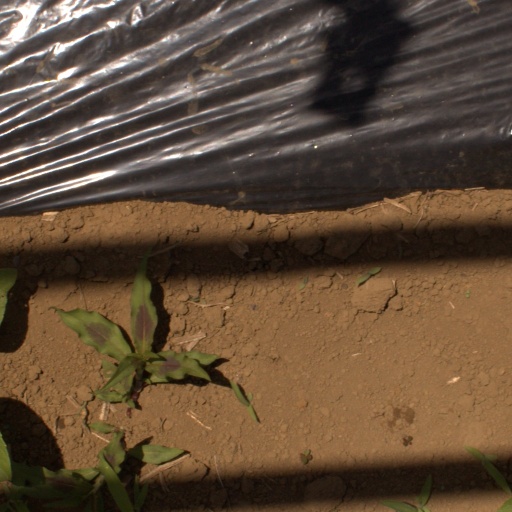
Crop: Jerusalem artichoke